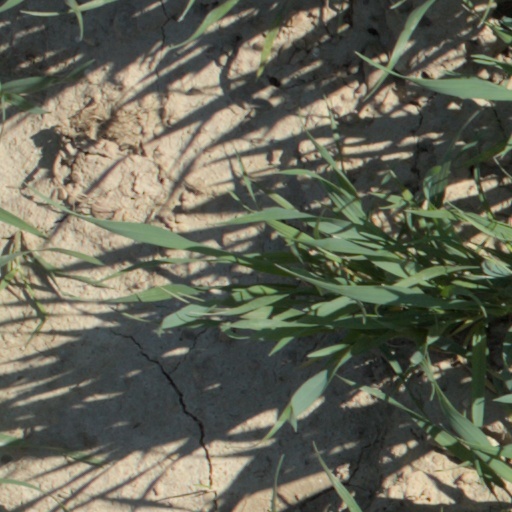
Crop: wheat